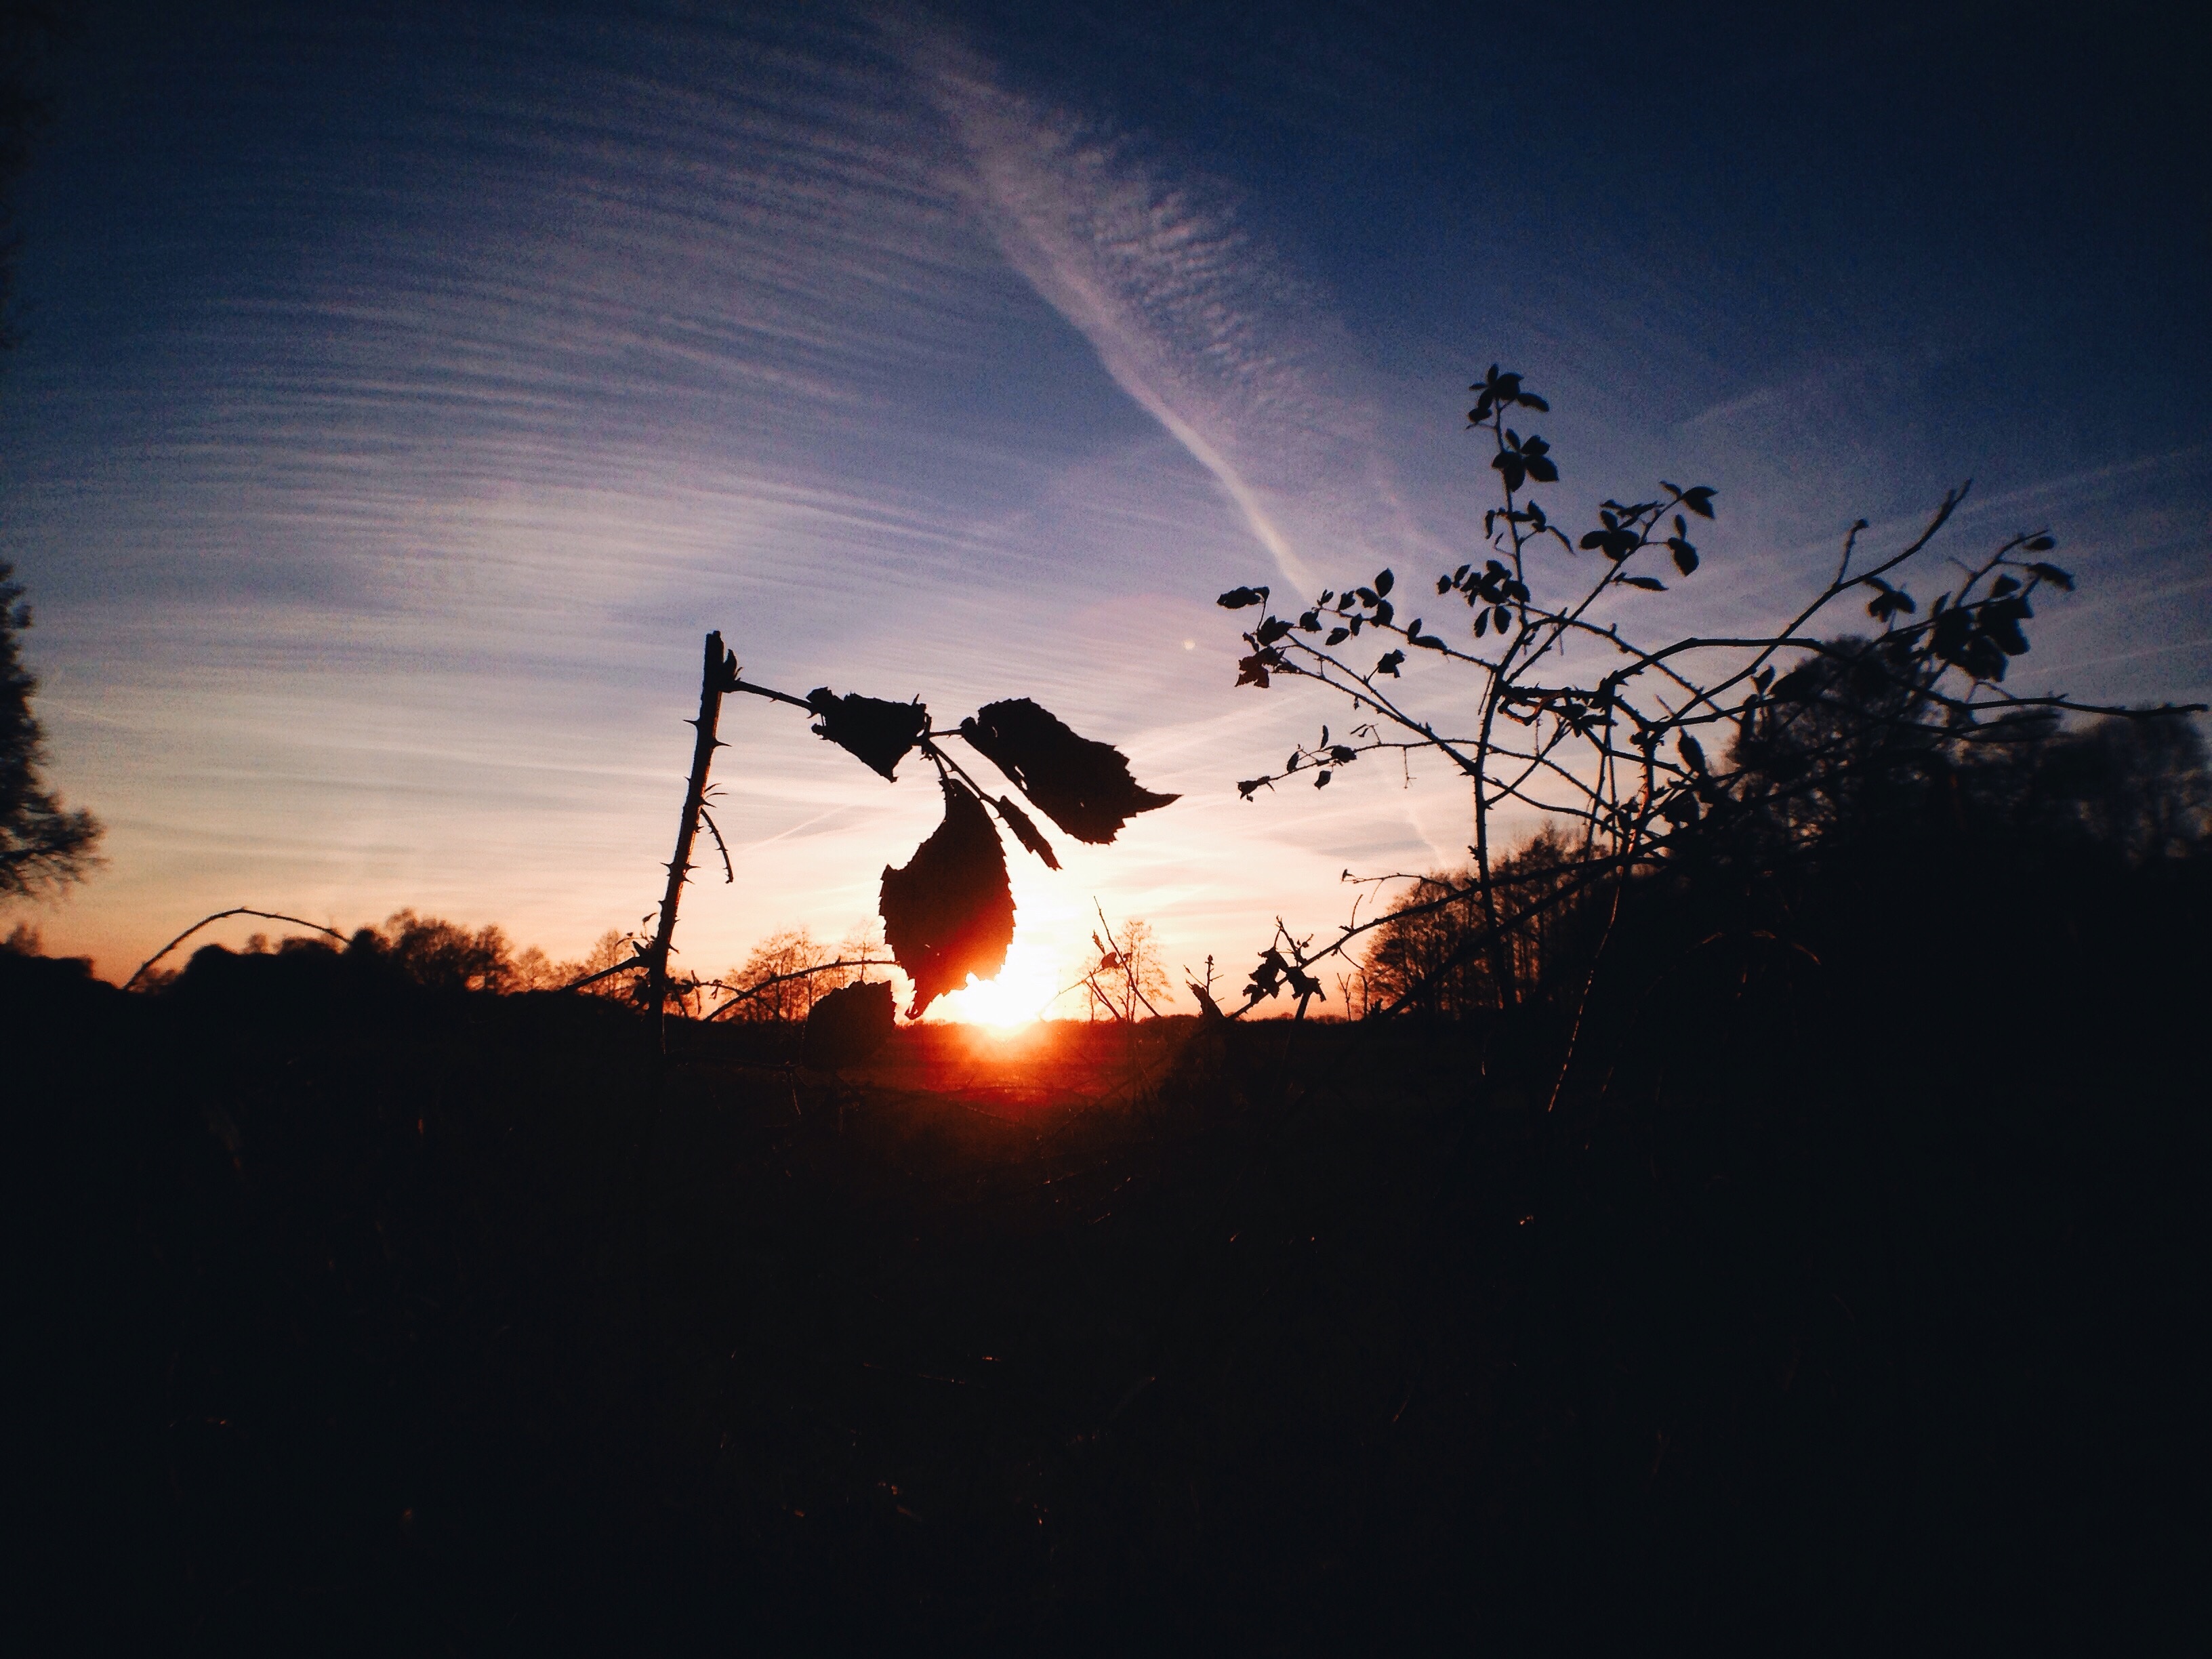
silhouette, light, cloud, sky, sun, sunrise, sunset, night, sunlight, morning, dawn, dusk, evening, reflection, darkness, atmosphere of earth